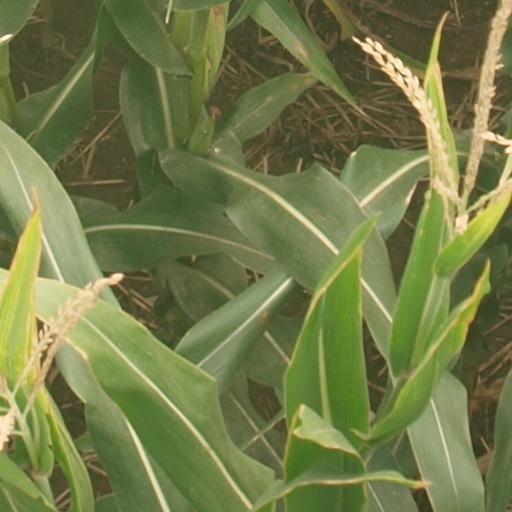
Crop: maize; corn